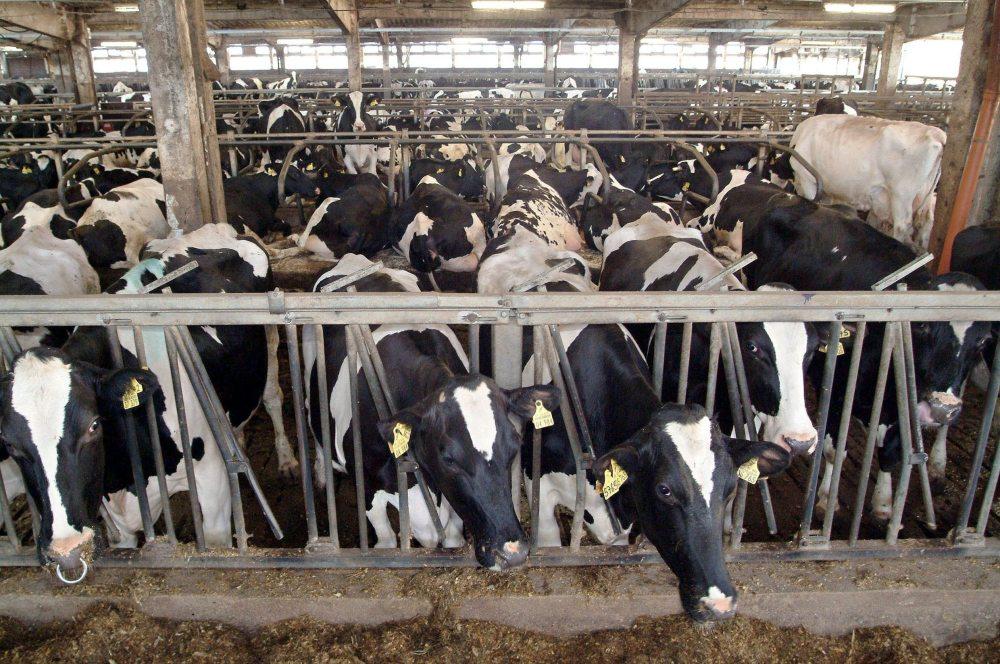
Ng'ombe wenye alama za utambulisho masikioni, wamesimama ndani ya banda kubwa. Kila mmoja akiwa ndani ya kizimba cha chuma. Mpangilio huu unaonyesha shughuli ya kisasa, ya ufugaji wa ng'ombe wa kiwango kikubwa.